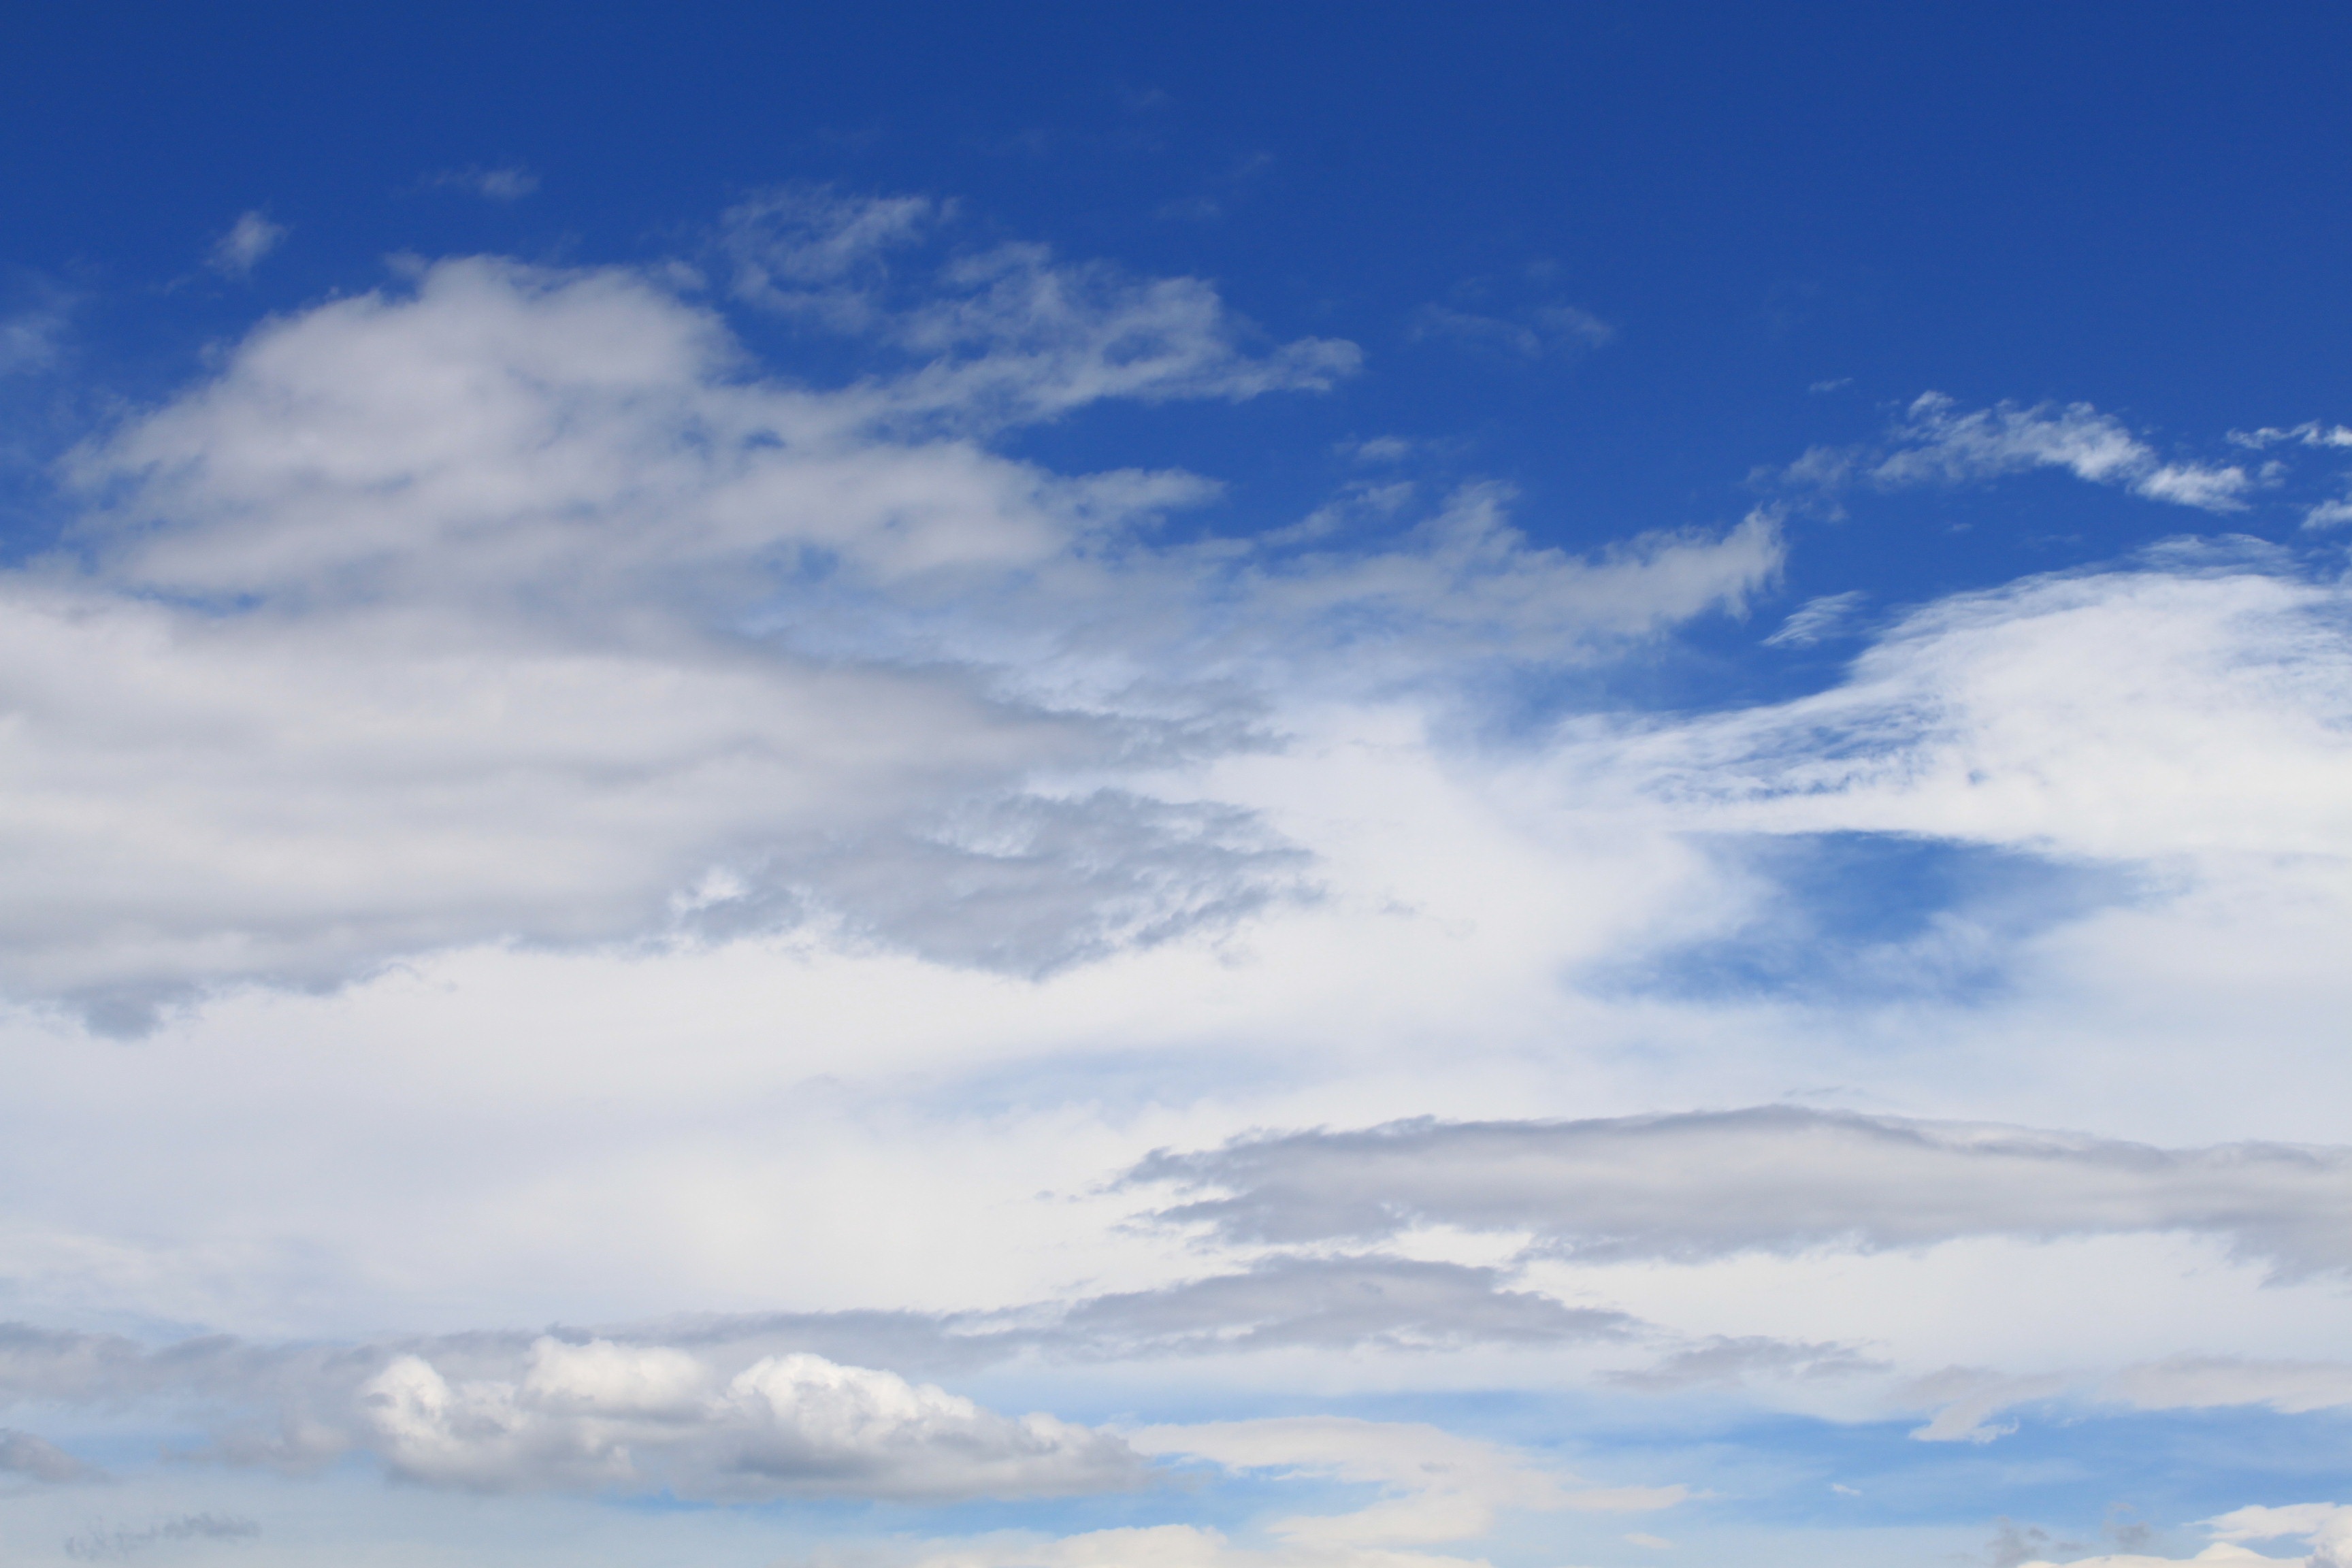
horizon, light, cloud, sky, atmosphere, daytime, space, cumulus, calm, blue, clouds, meteorological phenomenon, atmosphere of earth